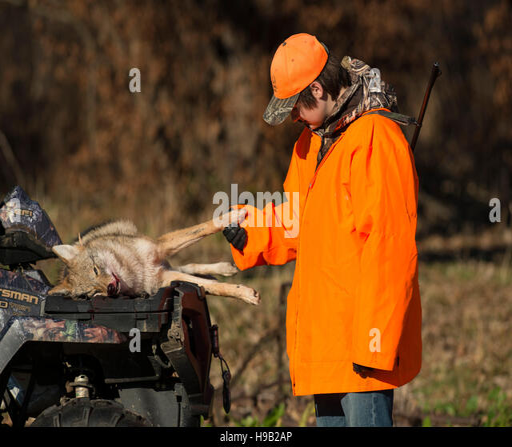
a hunter with a coyote